Mar Y Cel

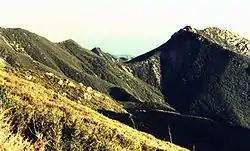
Santa Ynez Mountains, Santa Barbara County, California

Mar Y Cel, also known as Mar i Cel (Catalan: "Sea and Sky"), is a private Open space reserve in Santa Barbara County, California, United States, with a conservation easement held by the Land Trust for Santa Barbara County. Located in the Santa Ynez Mountains foothills above Montecito, Mar Y Cel is a estate. It includes the Tea Gardens as well as the West Fork of Cold Springs Trail, a well used hiking trail.